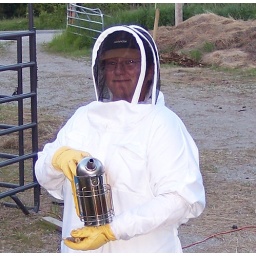
i had just gotten done checking my girls out in the hives.and they were building up nicely..